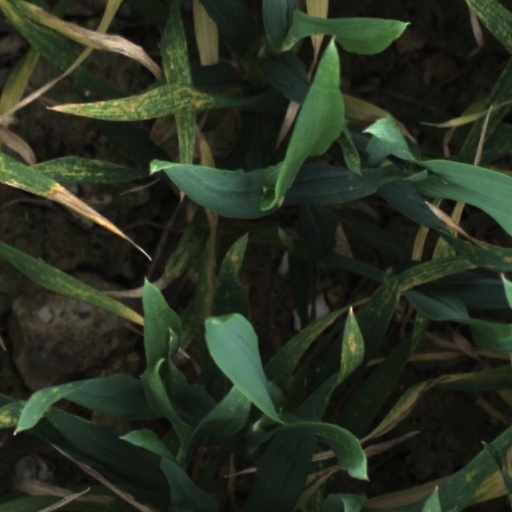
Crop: wheat